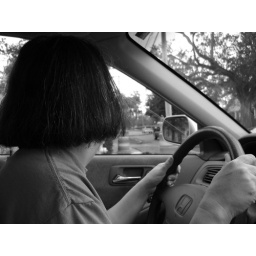
My mom in our car in black and white